Marketing Accountability Standards Board

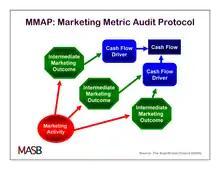
Marketing Metric Audit Protocol (MMAP)

The Marketing Metric Audit Protocol (MMAP) is a formal process that connects marketing activities to financial performance through validated intermediate metrics. MMAP ensures that marketing metrics meet the standards of reliability, predictive validity, sensitivity, and transparency. Its ultimate objective is to link all business activities, including marketing, to cash flow drivers.